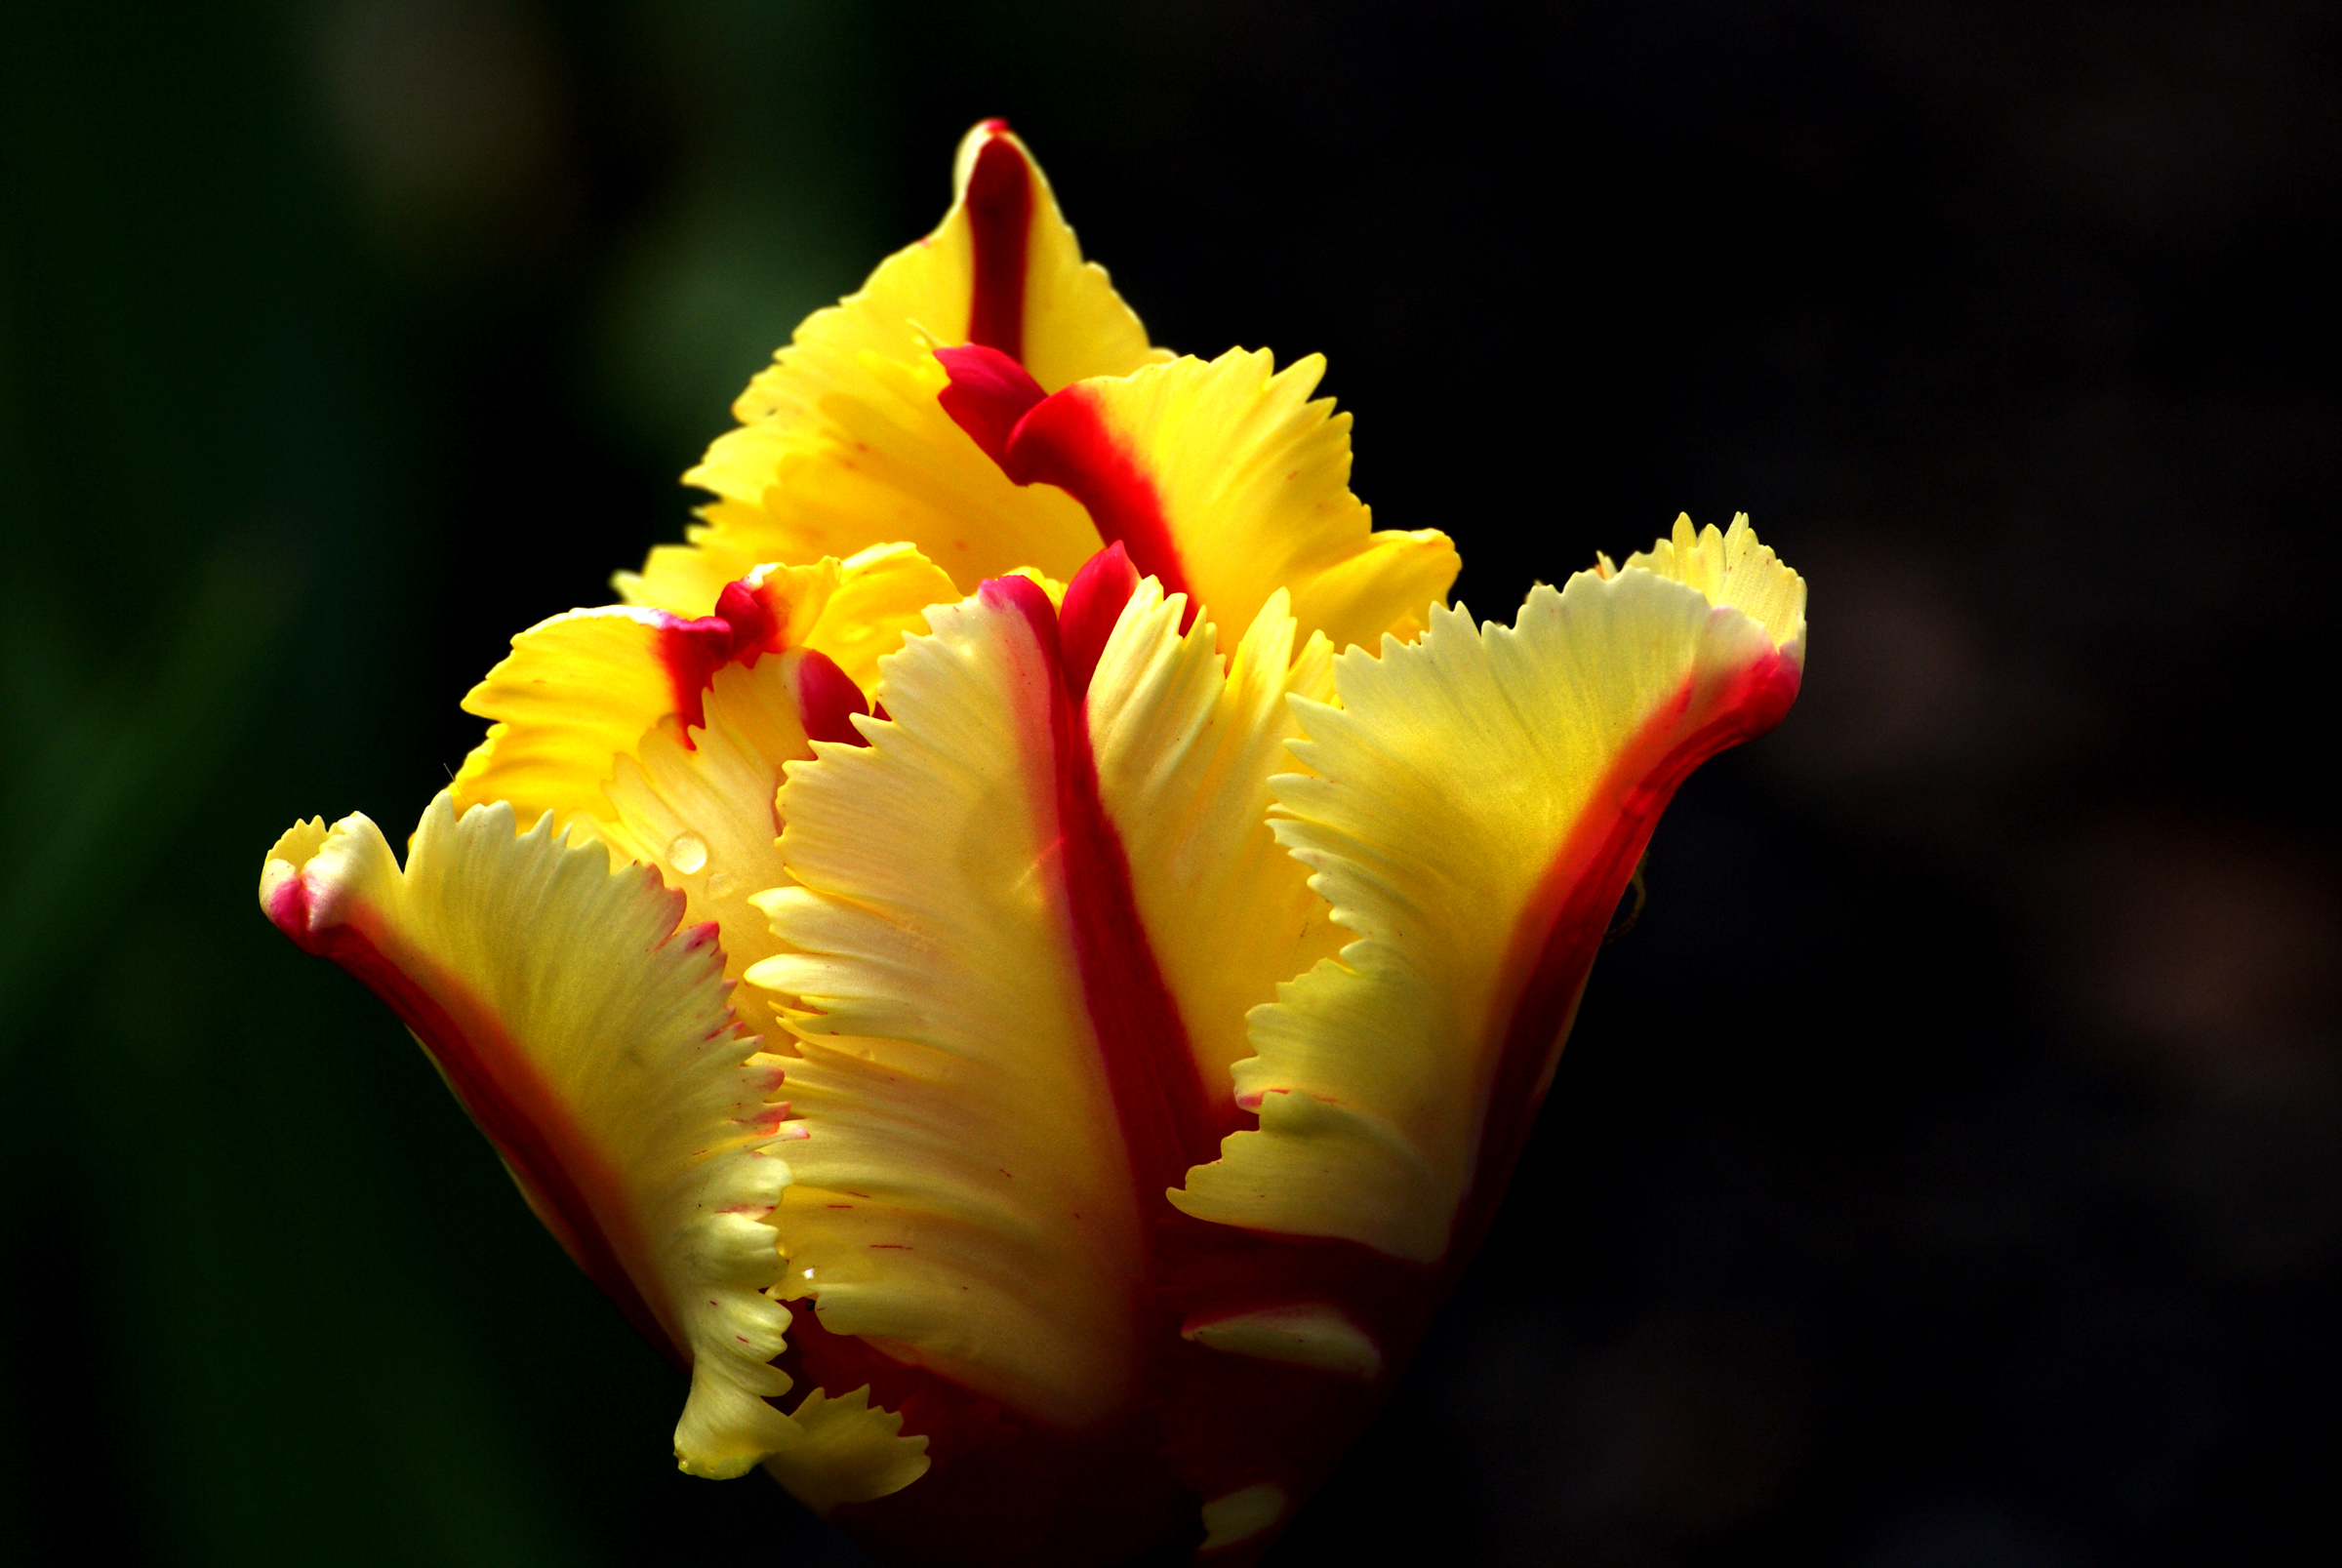
blossom, plant, photography, leaf, flower, petal, tulip, spring, red, botany, yellow, flora, flowers, close up, publicdomain, pretty, tulips, blooms, macro photography, flowering plant, plant stem, land plant